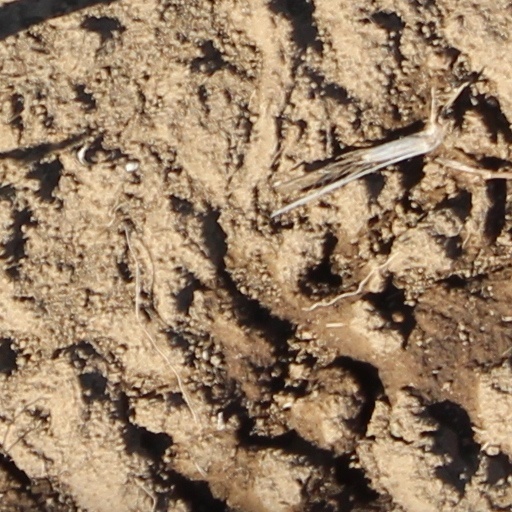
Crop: wheat